Betting shop

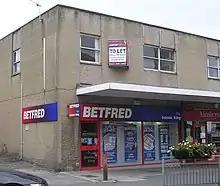
Betfred shop in Yorkshire

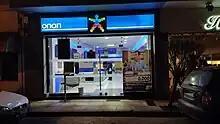
A betting shop in Greece, managed by the state monopoly of Opap.

In the United Kingdom, the Republic of Ireland, Australia and New Zealand, a betting shop is a shop away from a racecourse ("off-course") where one can legally place bets in person with a licensed bookmaker. Most shops are part of chains, including William Hill, Ladbrokes, or Coral. In Australia and New Zealand, they are operated by totalisator agencies. In the United States ever since the Professional and Amateur Sports Protection Act of 1992 was overturned, brands like DraftKings, FanDuel and William Hill have a presence. Betting shops include America's Betshop and Betfred.